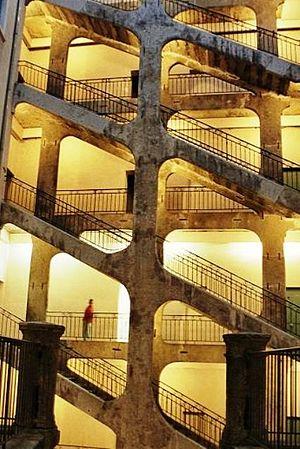
Cet article recense les traboules de Lyon, en France. Une traboule est un passage reliant des cours d'immeubles et qui permet de se rendre d'une rue à une autre.
La Croix-Rousse est une colline de la ville de Lyon, et le nom du quartier qui s'y trouve. Le plateau de la colline, qui culmine à 254 mètres, est situé dans le 4ᵉ arrondissement, et ses pentes sont en partie dans le 1ᵉʳ arrondissement.
Les pentes de la Croix-Rousse forment un des deux quartiers situés sur la colline de la Croix-Rousse, et sont à cheval entre les 1ᵉʳ et 4ᵉ arrondissements de Lyon.
Cet article recense les monuments historiques de Lyon, en France.